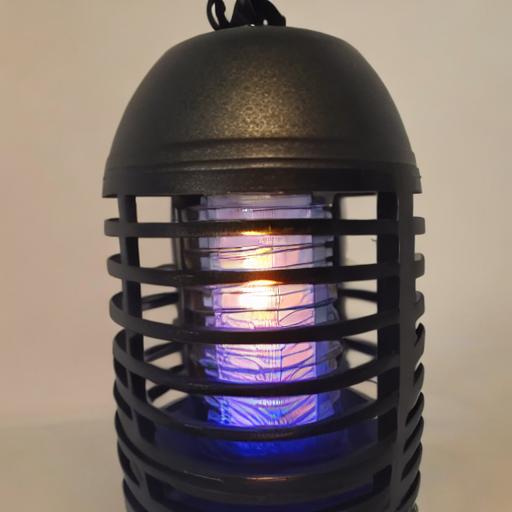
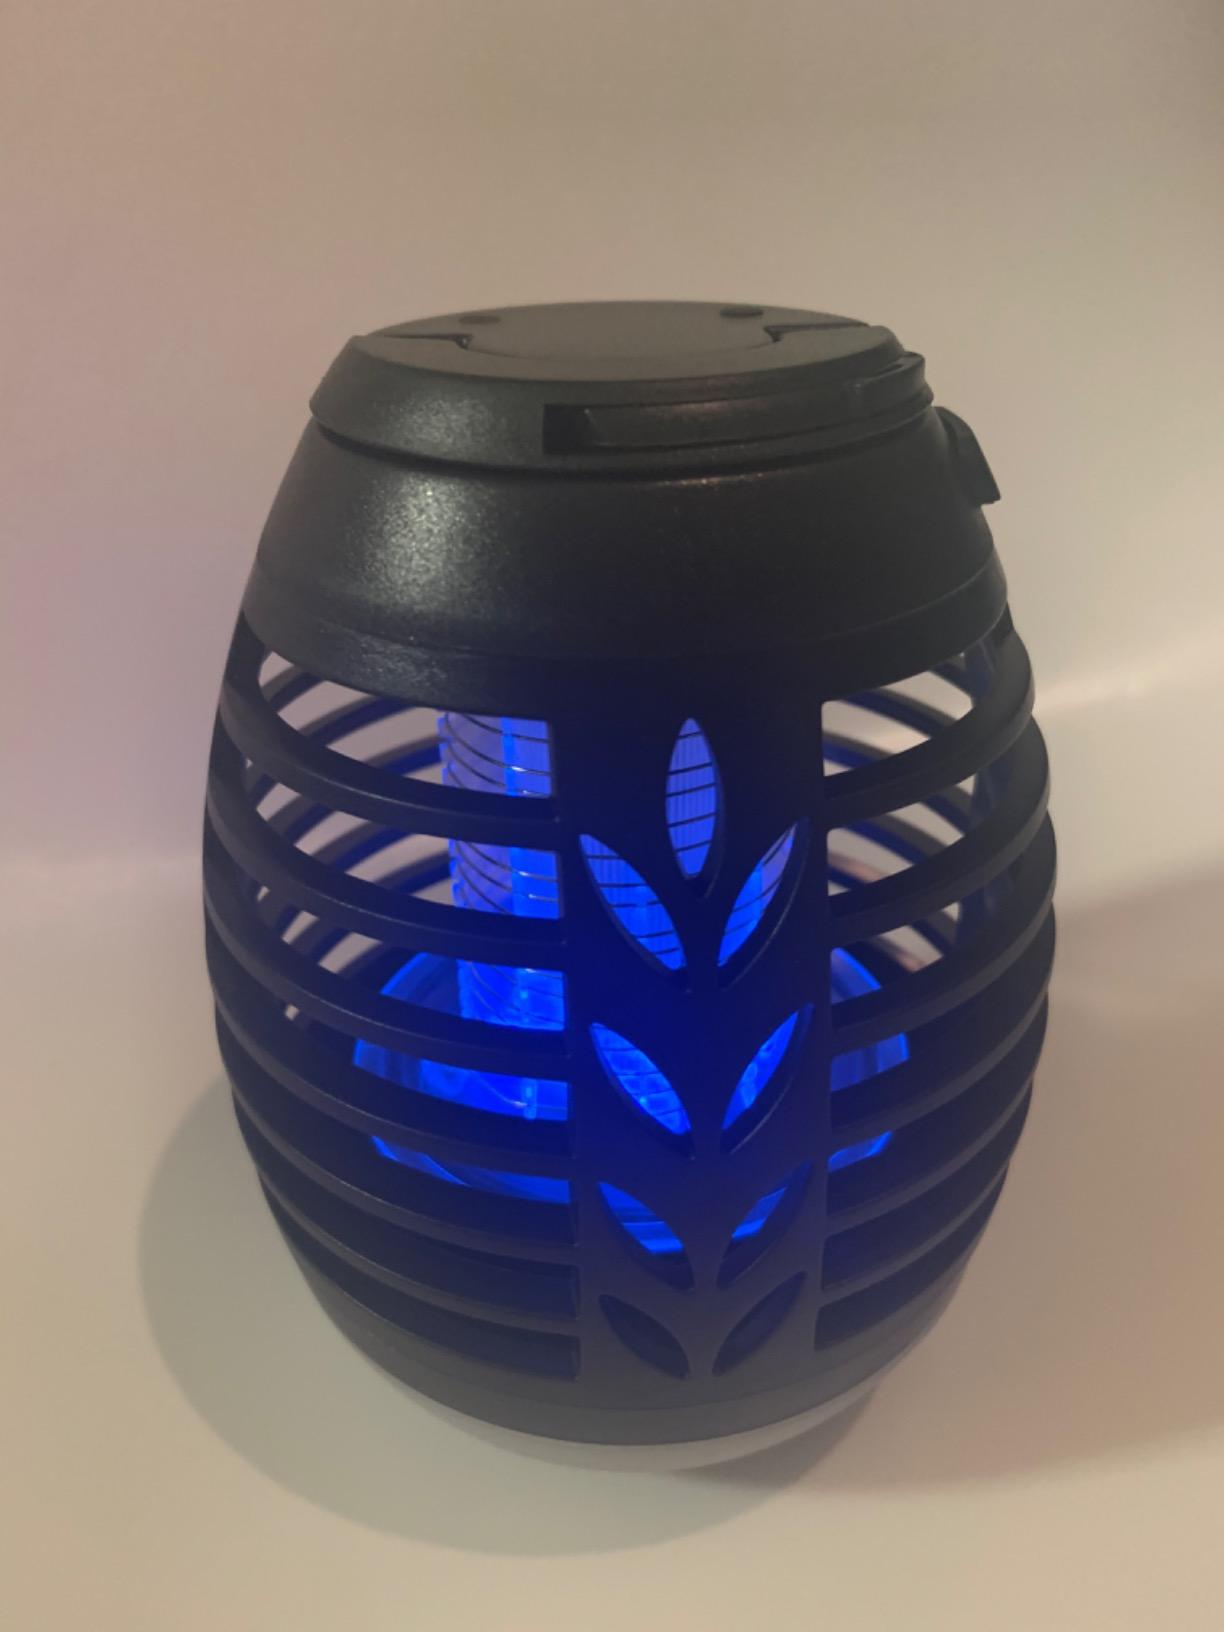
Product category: lantern
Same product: no